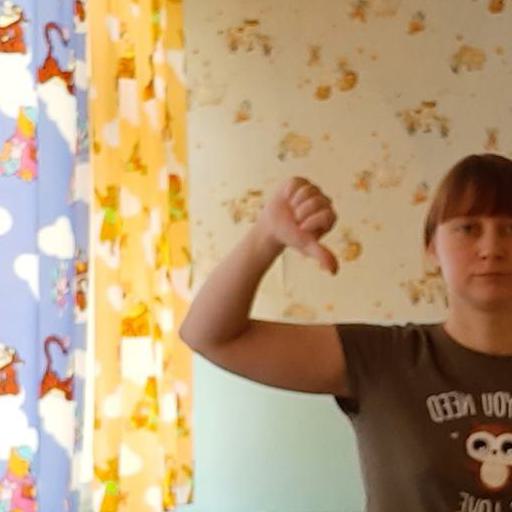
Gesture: dislike